Dmitry Kiselyov

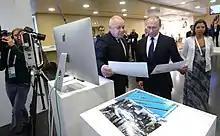
Kiselyov with Vladimir Putin and Margarita Simonyan on 7 June 2016

On December 9, 2013 it was announced that a new structure would be created on the basis of RIA Novosti — the International News Agency "Rossiya Segodnya". Dmitry Kiselyov was appointed its CEO. According to the presidential decree, the main task of the new agency will be "to cover the state policy of the Russian Federation and Russian public life abroad," and according to Kiselyov, the mission of his organization is "to restore a fair attitude towards Russia as an important country in the world with good intentions."